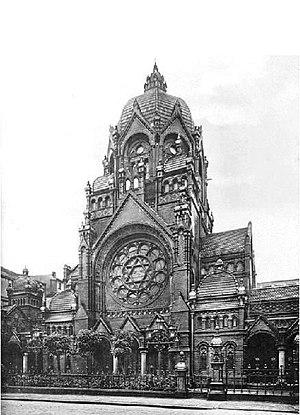
La synagogue de Glogau ou synagogue de Głogów, construite à Glogau dans la Wingenstrasse a été inaugurée en 1892 et détruite par les nazis lors de la nuit de Cristal comme la majorité des lieux de culte juif en Allemagne.